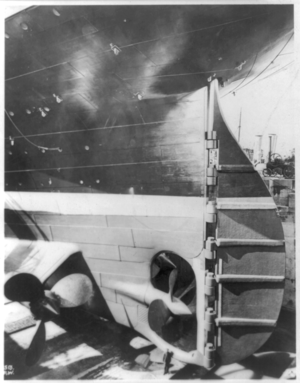
Le naufrage du Titanic a mis fin à la traversée inaugurale du RMS Titanic, un paquebot qui devait relier Southampton à New York. Il se déroule dans la nuit du 14 au 15 avril 1912 dans l'océan Atlantique Nord au large de Terre-Neuve. Le navire heurte un iceberg sur tribord le dimanche 14 avril 1912 à 23 h 40 et coule en moins de trois heures, à 2 h 20. Entre 1 490 et 1 520 personnes périssent, ce qui fait de ce naufrage l'une des plus grandes catastrophes maritimes en temps de paix et la plus meurtrière pour l'époque. De nombreuses personnalités périssent durant le naufrage, parmi lesquelles les milliardaires Benjamin Guggenheim et John Jacob Astor.